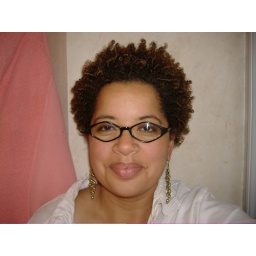
black glasses in house, red hair